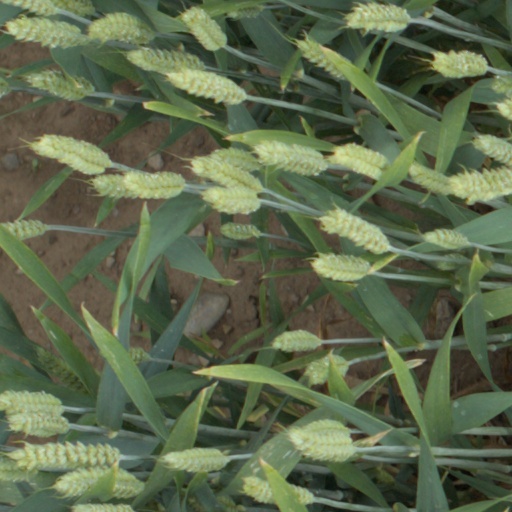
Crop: wheat